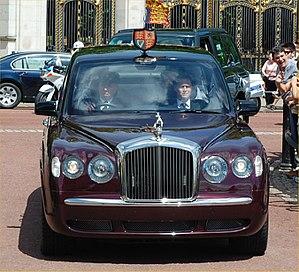
La Bentley State Limousine est une voiture officielle créé par Bentley pour la reine Élisabeth II à l'occasion de son jubilé d'or en 2002. Seuls deux exemplaires furent construits.
L'étendard royal du Royaume-Uni est le drapeau personnel de la reine Élisabeth II comme monarque du Royaume-Uni. Il en existe deux versions : une utilisée en Angleterre, au pays de Galles et en Irlande du Nord et une autre utilisée en Écosse.